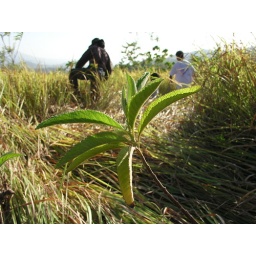
ANR assisted-natural-regeneration.  Looking for the forest hiding in the grass